Brigham Young Winter Home and Office

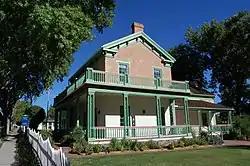

The Brigham Young Winter Home and Office is a historic house museum located in St. George, Utah. The home and office once belonged to Brigham Young, the foremost Mormon pioneer and second president of the Church of Jesus Christ of Latter-day Saints (LDS Church). During Young's later years, his arthritis precluded him from spending winters in the Salt Lake City region, so a winter home in St. George—located in the arid Dixie region of the state—was acquired. He seasonally occupied the property from 1873 to 1877.